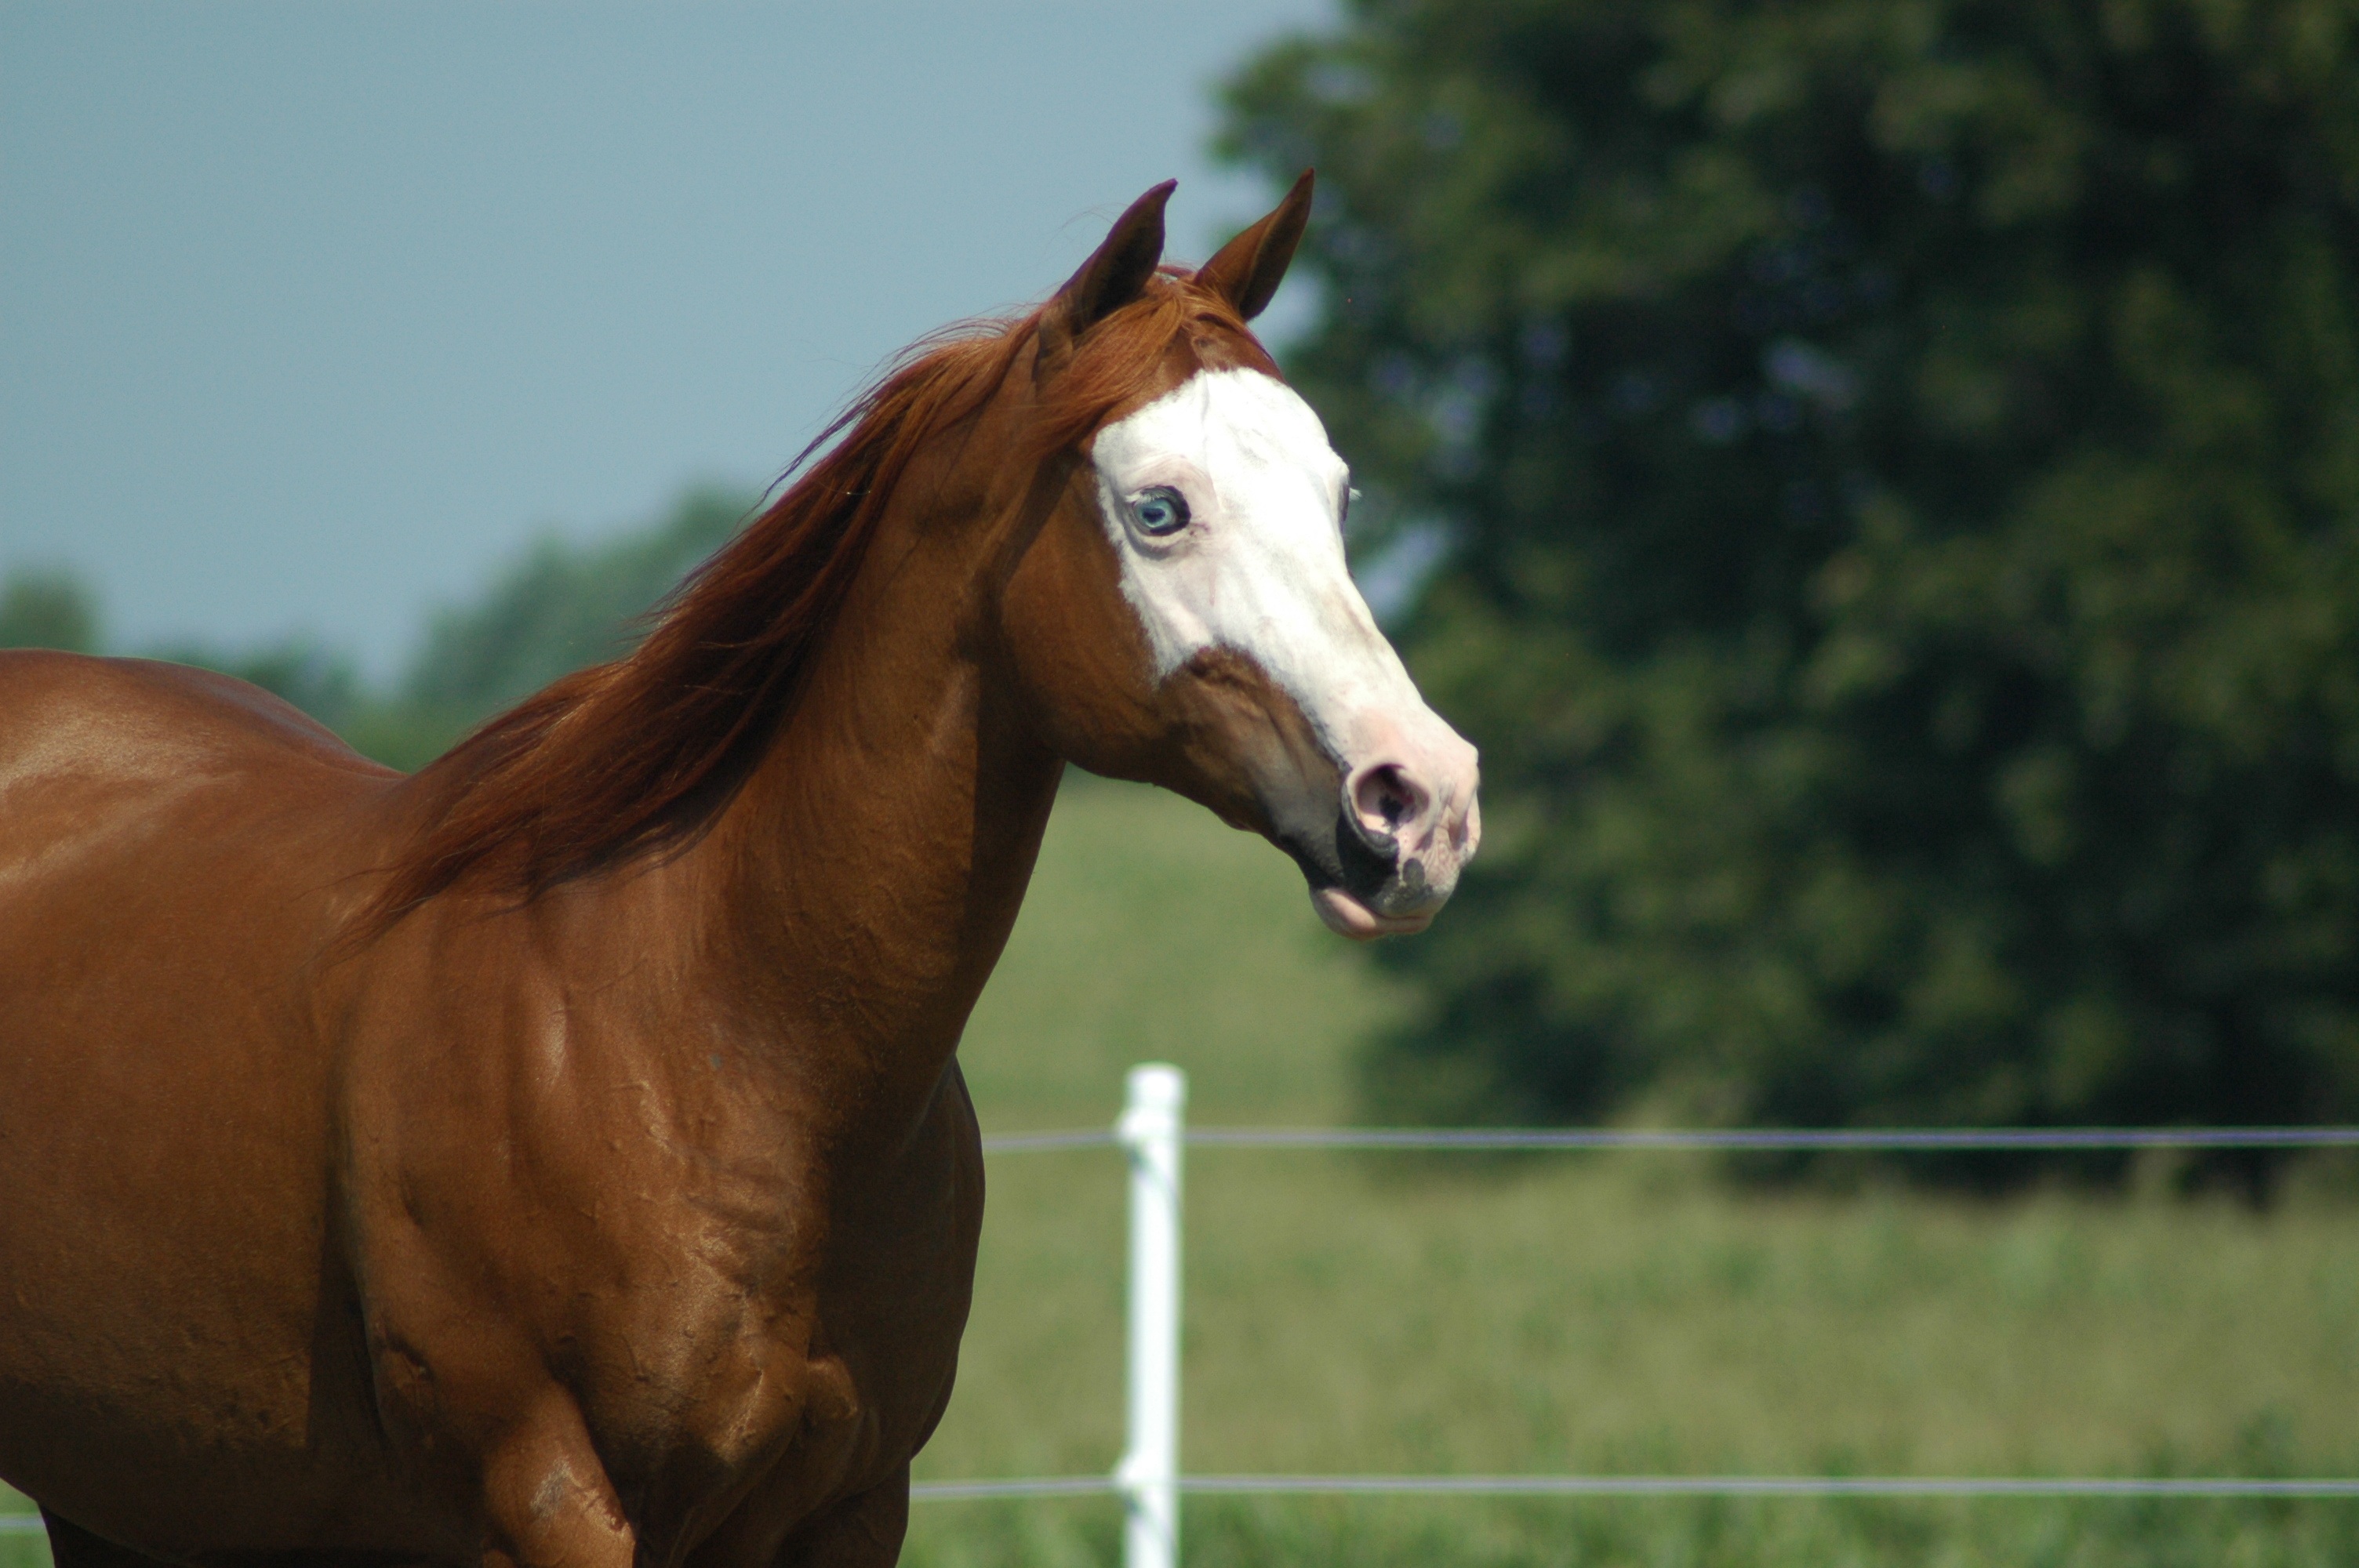
field, farm, pasture, horse, mammal, stallion, mane, fauna, equestrian, equine, vertebrate, mare, foal, horse head, colt, horse isolated, horse like mammal, mustang horse